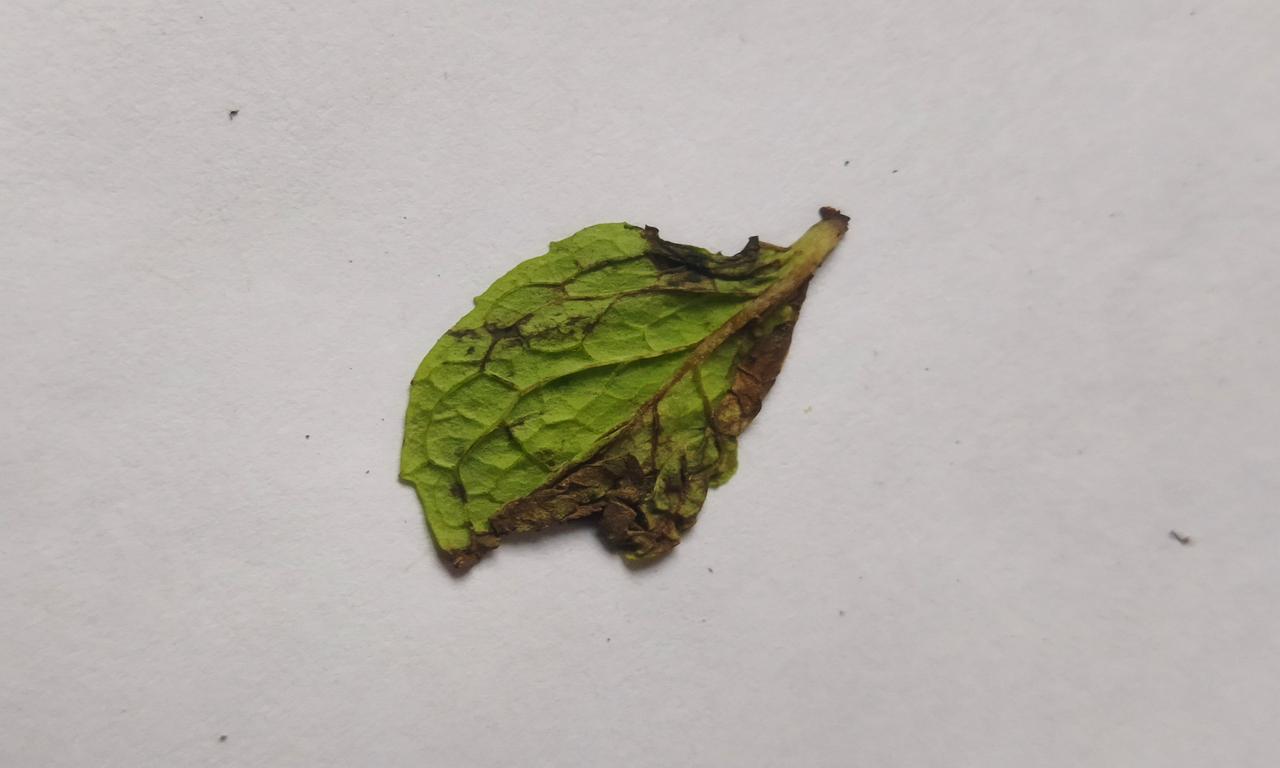
Label: Spoiled